Washington State Route 92

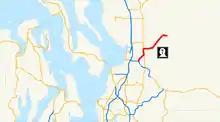
Before SR 92, (1937–1964) used the route as the eastern segment of itself.

Before SR 92, the Monte Cristo and Everett Railroad used the route, shown on two different maps from 1899 and 1911. A highway was built along the route in the late 1910s, connecting to the Pacific Highway west of Lake Stevens. The railroad was replaced with (SSH 15A) during the creation of the Primary and secondary state highways in 1937. SSH 15A ran from , later concurrent with (US 2) by 1946, northeast to a brief concurrency with and then northeast once again to Granite Falls. The eastern terminus of SR 92, the Mountain Loop Highway, was completed in December 1941. The Washington State Legislature established the current numbering system during the 1964 highway renumbering and SSH 15A was divided into three new highways, , and SR 92. By 1966, SR 9 between Lake Stevens and Arlington was not complete as was SR 92 between the current western terminus and North Machias Road.